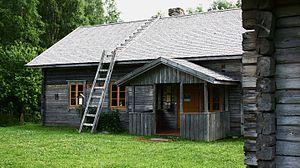
Kaavi est une municipalité du centre-est de la Finlande, dans la région de Savonie du Nord.